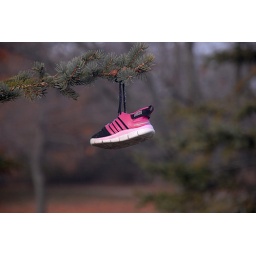
Woodbine Beach Ashbridges Bay Toronto - I found these shoes hanging in a tree in the park.